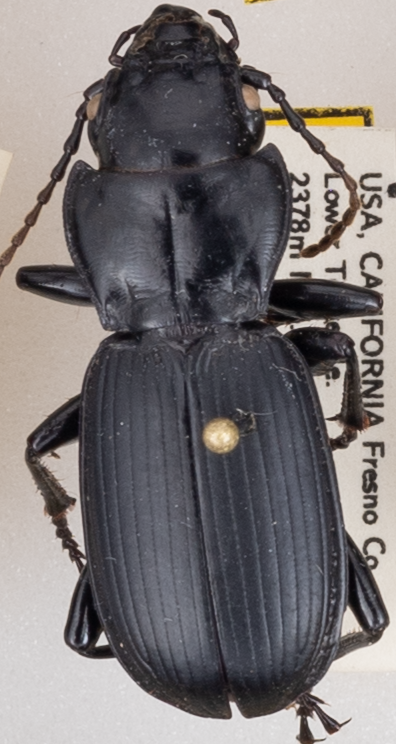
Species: Pterostichus lama
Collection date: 2019-09-16
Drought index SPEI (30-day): -0.782
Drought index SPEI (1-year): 0.54
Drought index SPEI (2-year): -0.03